Lycenchelys muraena

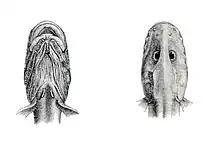

Lycenchelys muraena, the moray wolf eel, is a species of marine ray-finned fish belonging to the family Zoarcidae, the eelpouts. It is found in the Arctic and North Atlantic Oceans.